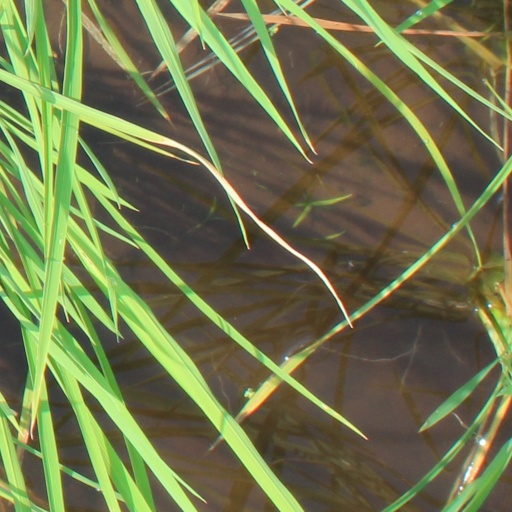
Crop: rice